Muharasi

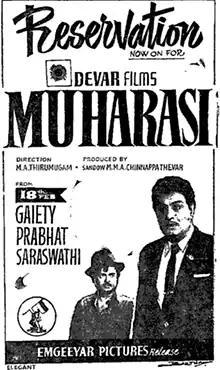
Theatrical release poster

Muharasi is a 1966 Indian Tamil-language film, directed by M. A. Thirumugam. Based on G. Balasubramaniam's play "Moondrezhuthil En Moochirukkum", itself inspired by the 1964 film "The Pitiless Three", the film stars M. G. Ramachandran and Gemini Ganesan in their only film together. The film, produced by Sandow M. M. A. Chinnappa Thevar under his Thevar Films banner, was released on 18 February 1966 and ran for 100 days.